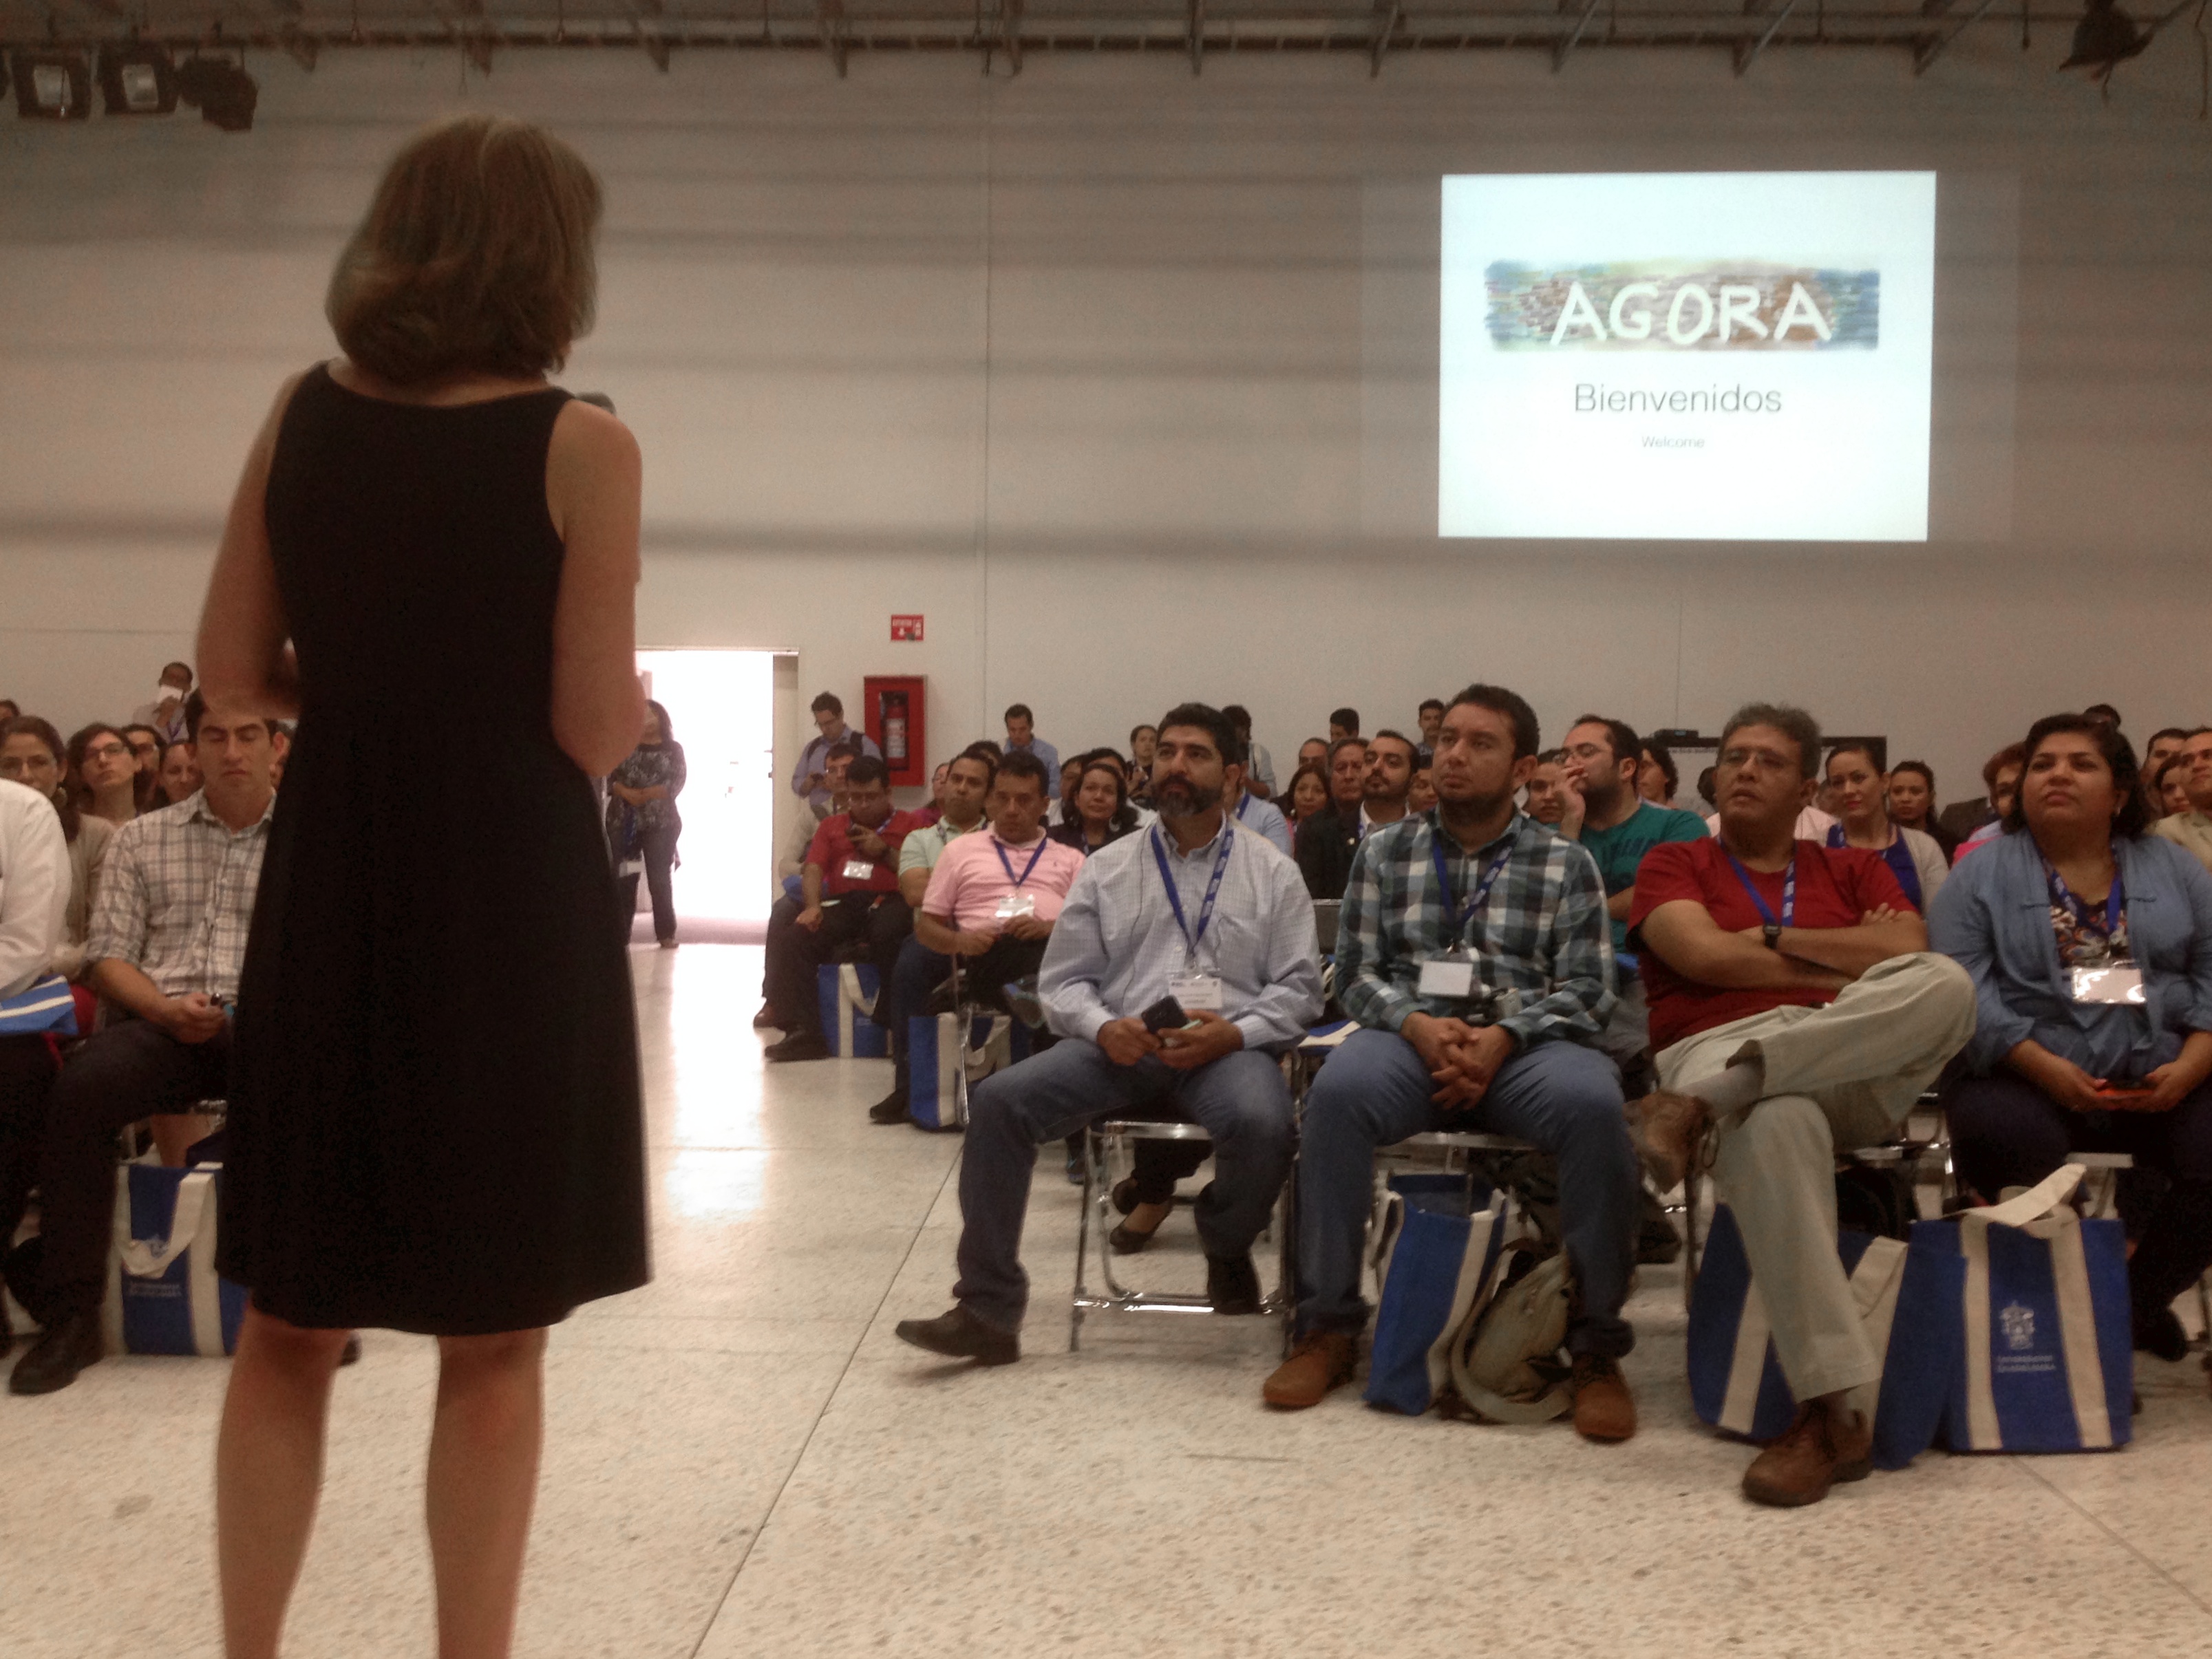
audience, communication, professional, udgagora, public relations, socialite